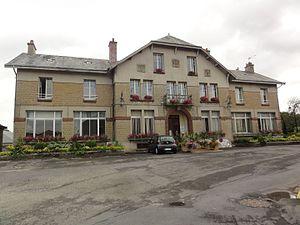
Prix-lès-Mézières est une commune française, située dans le département des Ardennes en région Grand Est.